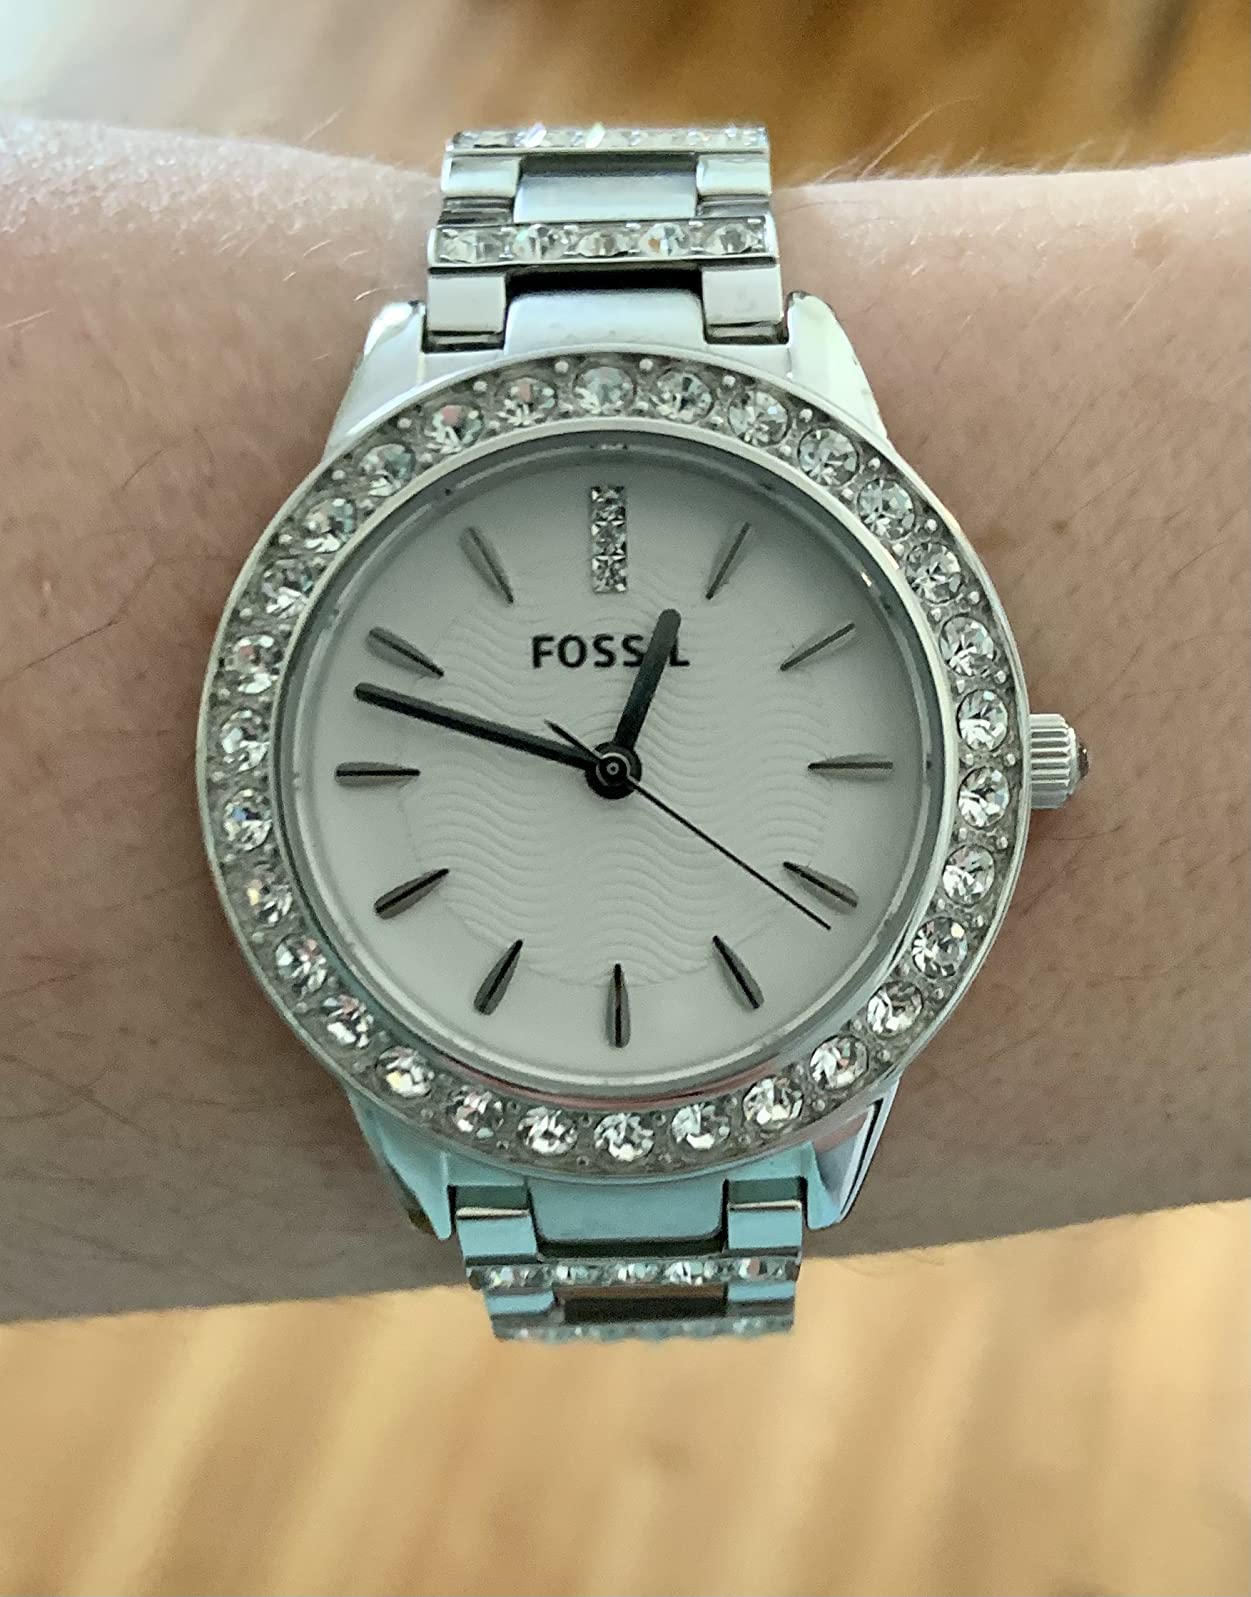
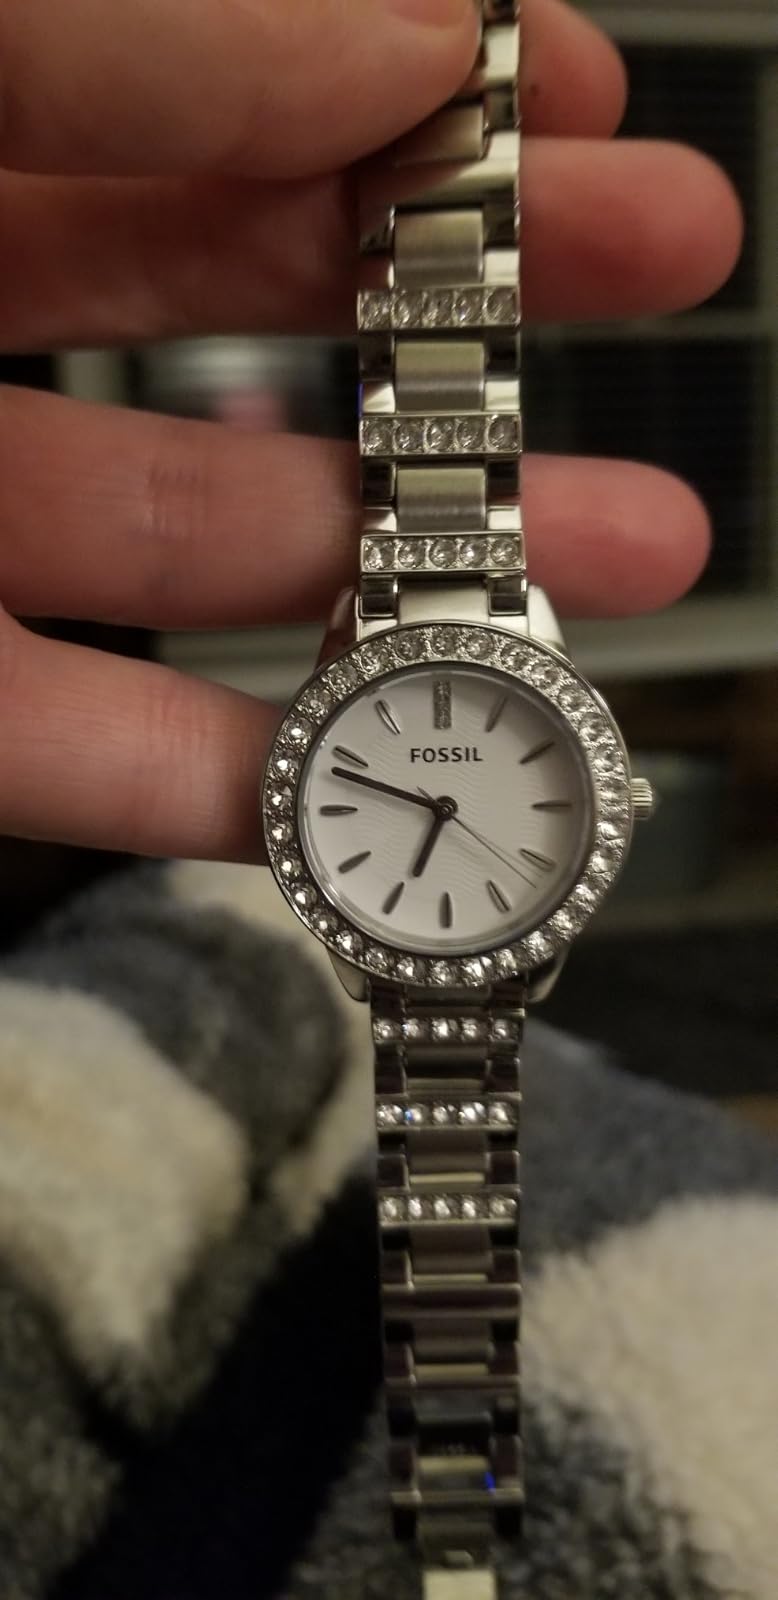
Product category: accessories_watch
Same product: yes